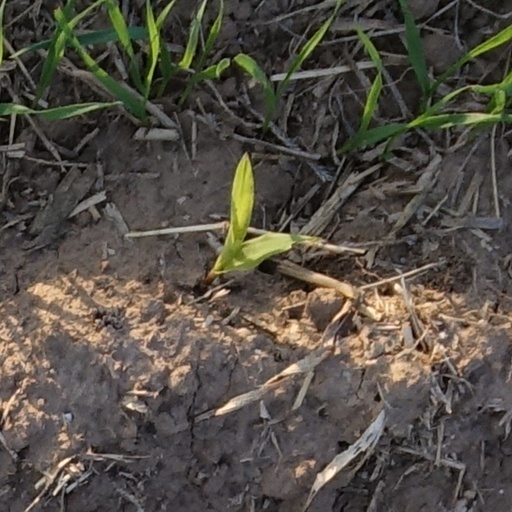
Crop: wheat